DNA methyltransferase

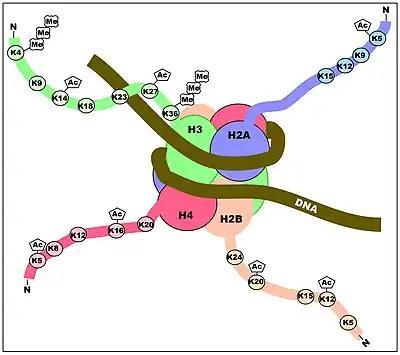
Some activation signals on a nucleosome.Nucleosomes consist of four pairs of histone proteins in a tightly assembled core region plus up to 30% of each histone remaining in a loosely organized tail (only one tail of each pair is shown). DNA is wrapped around the histone core proteins in chromosomes. The lysines (K) are designated with a number showing their position as, for instance (K4), indicating lysine as the 4th amino acid from the amino (N) end of the tail in the histone protein. Methylations {Me}, and acetylations [Ac] are common post-translational modifications on the lysines of the histone tails.

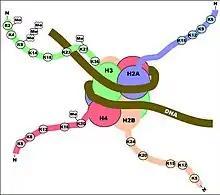
Some repression signals on a nucleosome.

Manzo et al. observed differences in genomic binding of DNMT3a1, DNMT3a2 and DNMT3b. They found 3,970 regions exclusively enriched for DNMT3a1, 3,838 exclusively enriched for DNMT3a2 and 3,432 exclusively enriched for DNMT3b.